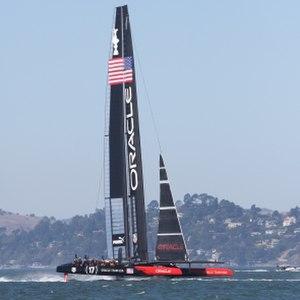
Oracle Team USA-17 est un voilier de compétition vainqueur de la 34ᵉ édition de la Coupe de l'America, en qualité de defender, sous les couleurs du Golden Gate Yacht Club et propriété du syndicat de membres de ce yacht club, Oracle Team USA fondé par Larry Ellison.
Tableau du Palmarès de la Coupe de l'America.